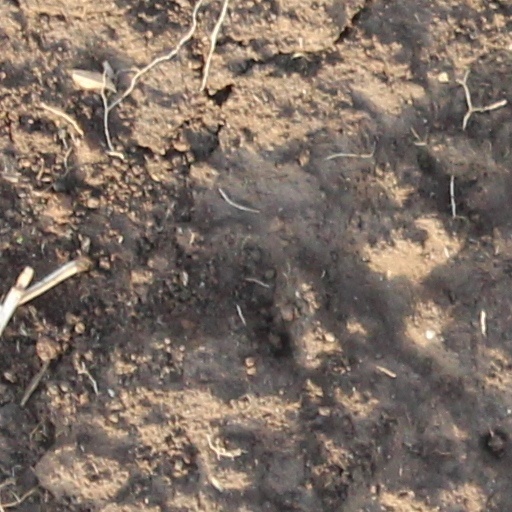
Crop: wheat